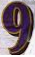
Number: 9